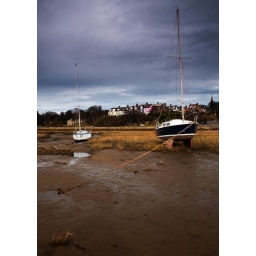
I just loved the pink house in the background, and waded through the mud to get a nice angle on it